Szymon Buchbinder

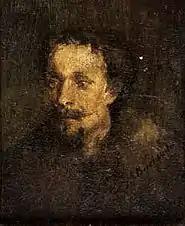
Self-portrait (date unknown)

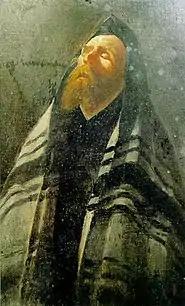
Rabbi Praying

Szymon Buchbinder, or Simeon Buchbinder (6 January 1853, in Radzyń Podlaski – 21 October 1922, in Berlin) was a Polish painter. Most of his works were genre and historical scenes (often with a moral) and portraits done in small formats.